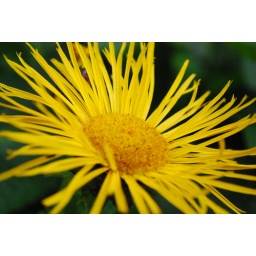
A close up of a pretty yellow flower in the Amsterdam Botanic gardens.